Ouranosaurus

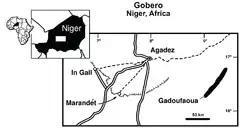
Location of the Gadoufaoua within Niger

Five French palaeontological expeditions were undertaken in the Gadoufaoua region of the Sahara Desert in Niger between 1965 and 1972 and led by French palaeontologist Philippe Taquet. These deposits come from GAD 5, a layer in the upper Elrhaz Formation of the Tégama Group, which was deposited during the Aptian stage of the Early Cretaceous. On the first expedition, lasting from January–February 1965, eight iguanodontian specimens were discovered at the "niveau des Innocents" site, east of the Emechedoui wells. An additional two skeletons were discovered southeast of Elrhaz in the "Camp des deux Arbres" locality, which were given the field numbers GDF 300 and GDI 381. Both were collected in the February–April 1966 expedition, the former including a nearly complete but scattered skeleton and the latter a skeleton that was two-thirds preserved. The skeletons then in 1967 were brought to the Muséum National d'Histoire Naturelle of Paris, where they were prepared. GDF 381 was recategorized with the number MNHN GDF 1700 and then later described in 1999 as the holotype of the new taxon "Lurdusaurus arenatus". While the third expedition did not turn up additional iguanodontian material, the fourth in January–March 1970 uncovered a nearly complete and partially articulated skeleton lacking the skull, south of the "niveau des Innocents" site, and was also given the field number GDF 381. This specimen was collected and taken to the MNHN by the fifth expedition in 1972. Following a subsequent Italian-French expedition led by Taquet and Italian palaeontologist Giancarlo Ligabue that turned up a potential additional iguanodontian specimen, Ligabue offered to donate the nearly complete specimen and a skull of "Sarcosuchus" to the Municipality of Venice, which accepted the offer and subsequently mounted the skeleton in 1975 at the Museo di Storia Naturale di Venezia.